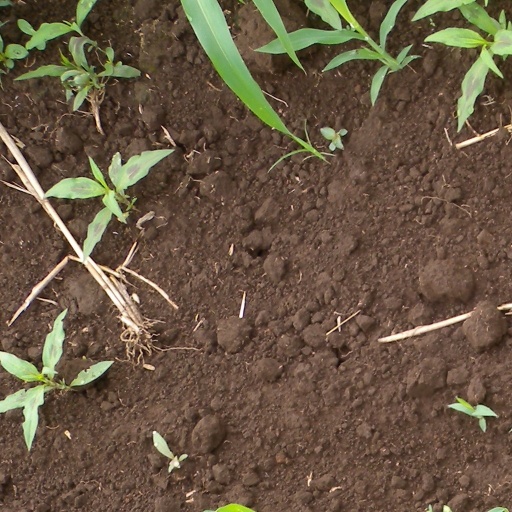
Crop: sorghum